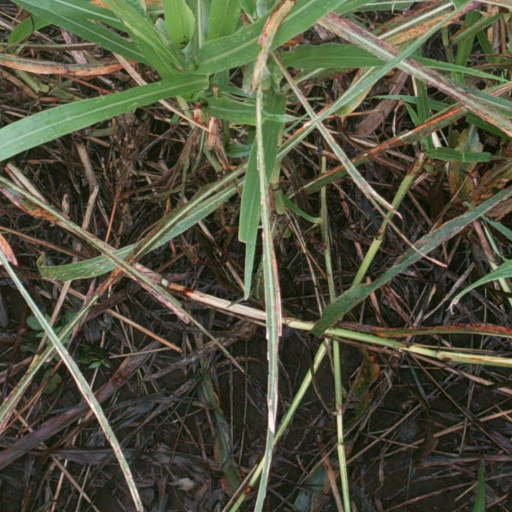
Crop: sorghum